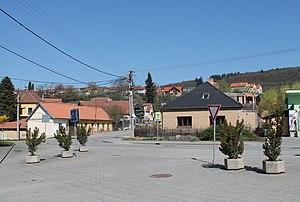
Kanice est une commune du district de Brno-Campagne, dans la région de Moravie-du-Sud, en République tchèque. Sa population s'élevait à 951 habitants en 2017.